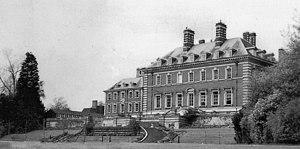
La famille Portman est une des grandes familles de la noblesse britannique, possédant des titres dans la pairie du Royaume-Uni, et implantée en Angleterre et en Écosse.
Anthony Ashley-Cooper, 9ᵉ comte de Shaftesbury, est le fils d'Anthony Ashley-Cooper et Lady Harriet Augusta Anna Seymourina Chichester, fille de George Chichester et de Lady Harriet Anne Butler.
Bryanston School est une école avec internat dans le Dorset, en Angleterre.